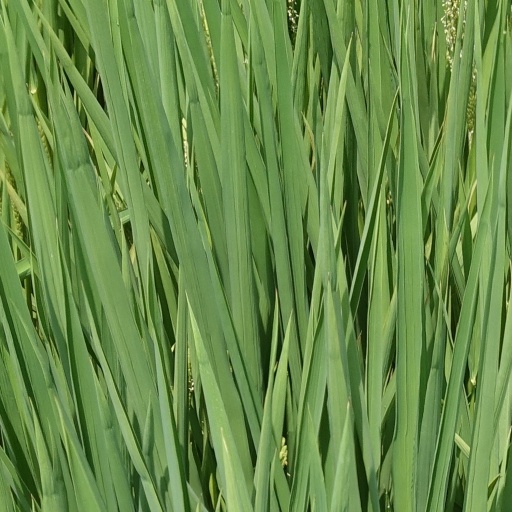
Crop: rice